Acrylic fiber

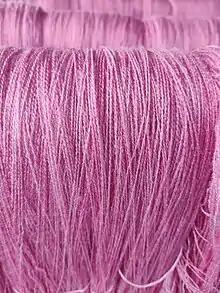
Acrylic yarn dyed with basic dyes

Acrylic fibers are synthetic fibers made from a polymer (polyacrylonitrile) with an average molecular weight of ~100,000, about 1900 monomer units. For a fiber to be called "acrylic" in the US, the polymer must contain at least 85% acrylonitrile monomer. Typical comonomers are vinyl acetate or methyl acrylate. DuPont created the first acrylic fibers in 1941 and trademarked them under the name Orlon. It was first developed in the mid-1940s but was not produced in large quantities until the 1950s. Strong and warm, acrylic fiber is often used for sweaters and tracksuits and as linings for boots and gloves, as well as in furnishing fabrics and carpets. It is manufactured as a filament, then cut into short staple lengths similar to wool hairs, and spun into yarn.